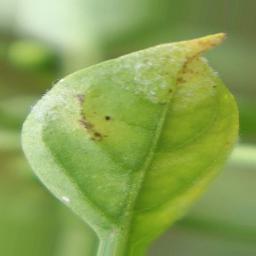
Label: powdery mildew